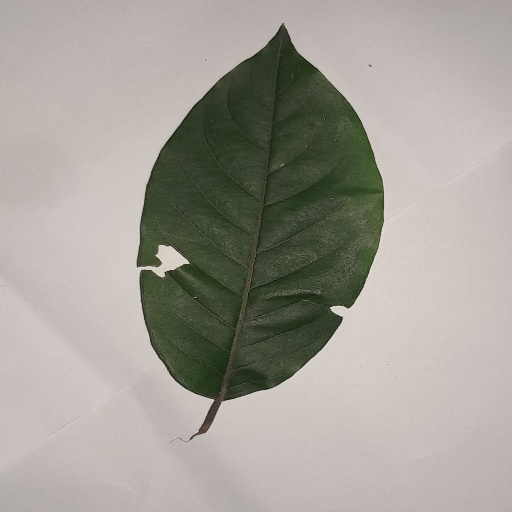
Species: HariTaki
Leaf condition: Shot Hole